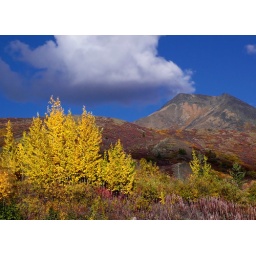
September in the Yukon, the tundra and trees turn golden and red